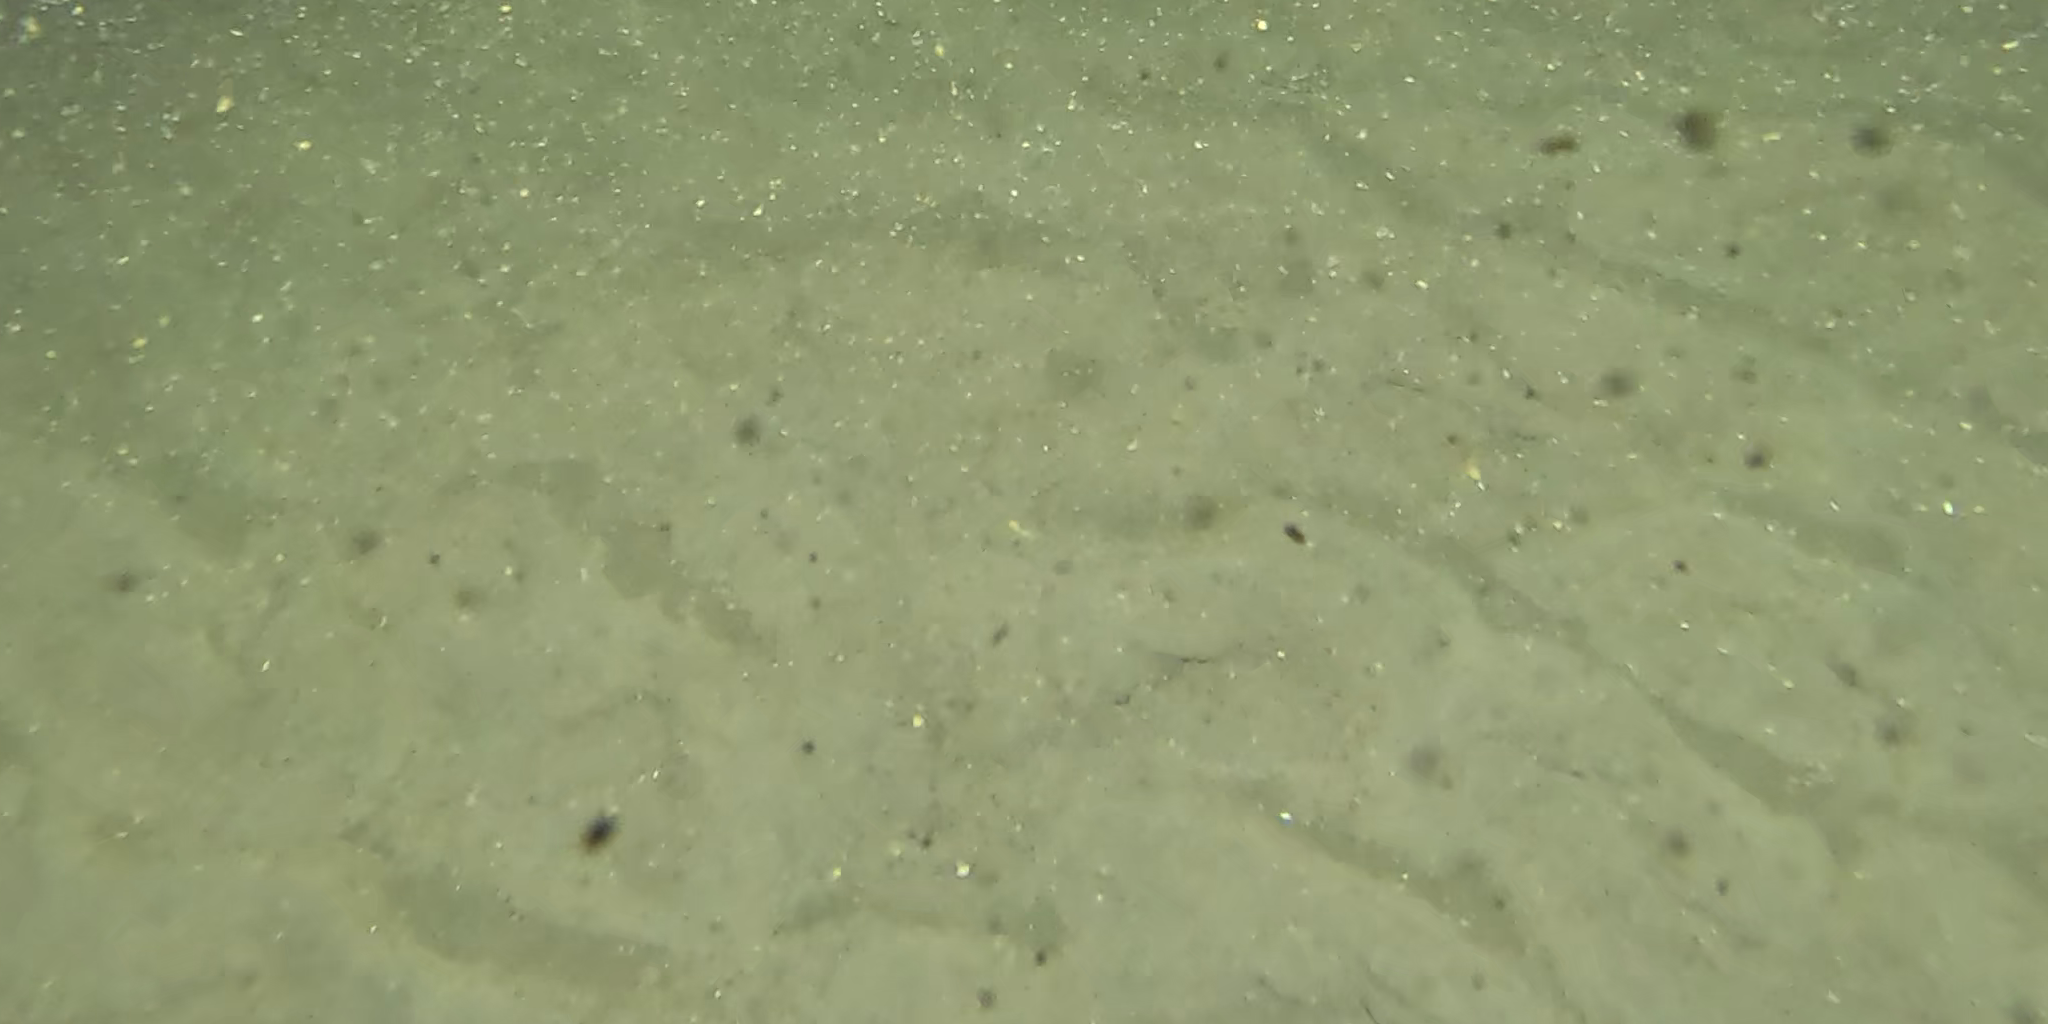
Seabed habitat: sand